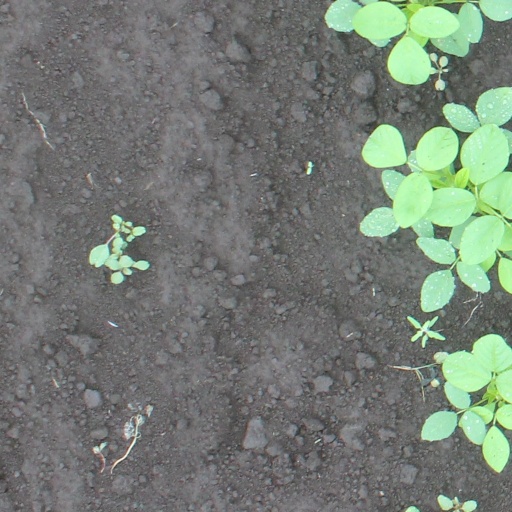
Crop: soybean